Large Stone Structure

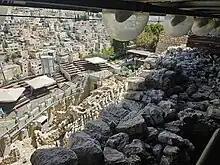
The wall of the Large Stone Structure (foreground) overlooking the Stepped Stone Structure

The Stepped Stone Structure is the name given to the remains at an archaeological site (sometimes termed Area G) on the eastern side of the City of David. It is a curved, high, narrow stone structure which is built as a series of terraces (hence the name). It was uncovered during a series of excavations by R. A.vS. Macalister in the 1920s, Kathleen Kenyon in the 1960s, and Yigal Shiloh in the 1970s–1980s. Kathleen Kenyon dated the structure to the start of Iron Age II (1000–900 BC); Macalister believed it to be Jebusite in origin, therefore from the Bronze Age. Macalister, the first to excavate the structure, called the remains he had found a "ramp"; other scholars, after the more recent discoveries by Kenyon and Shiloh, have suggested that it might be a retaining wall, or a fortress.